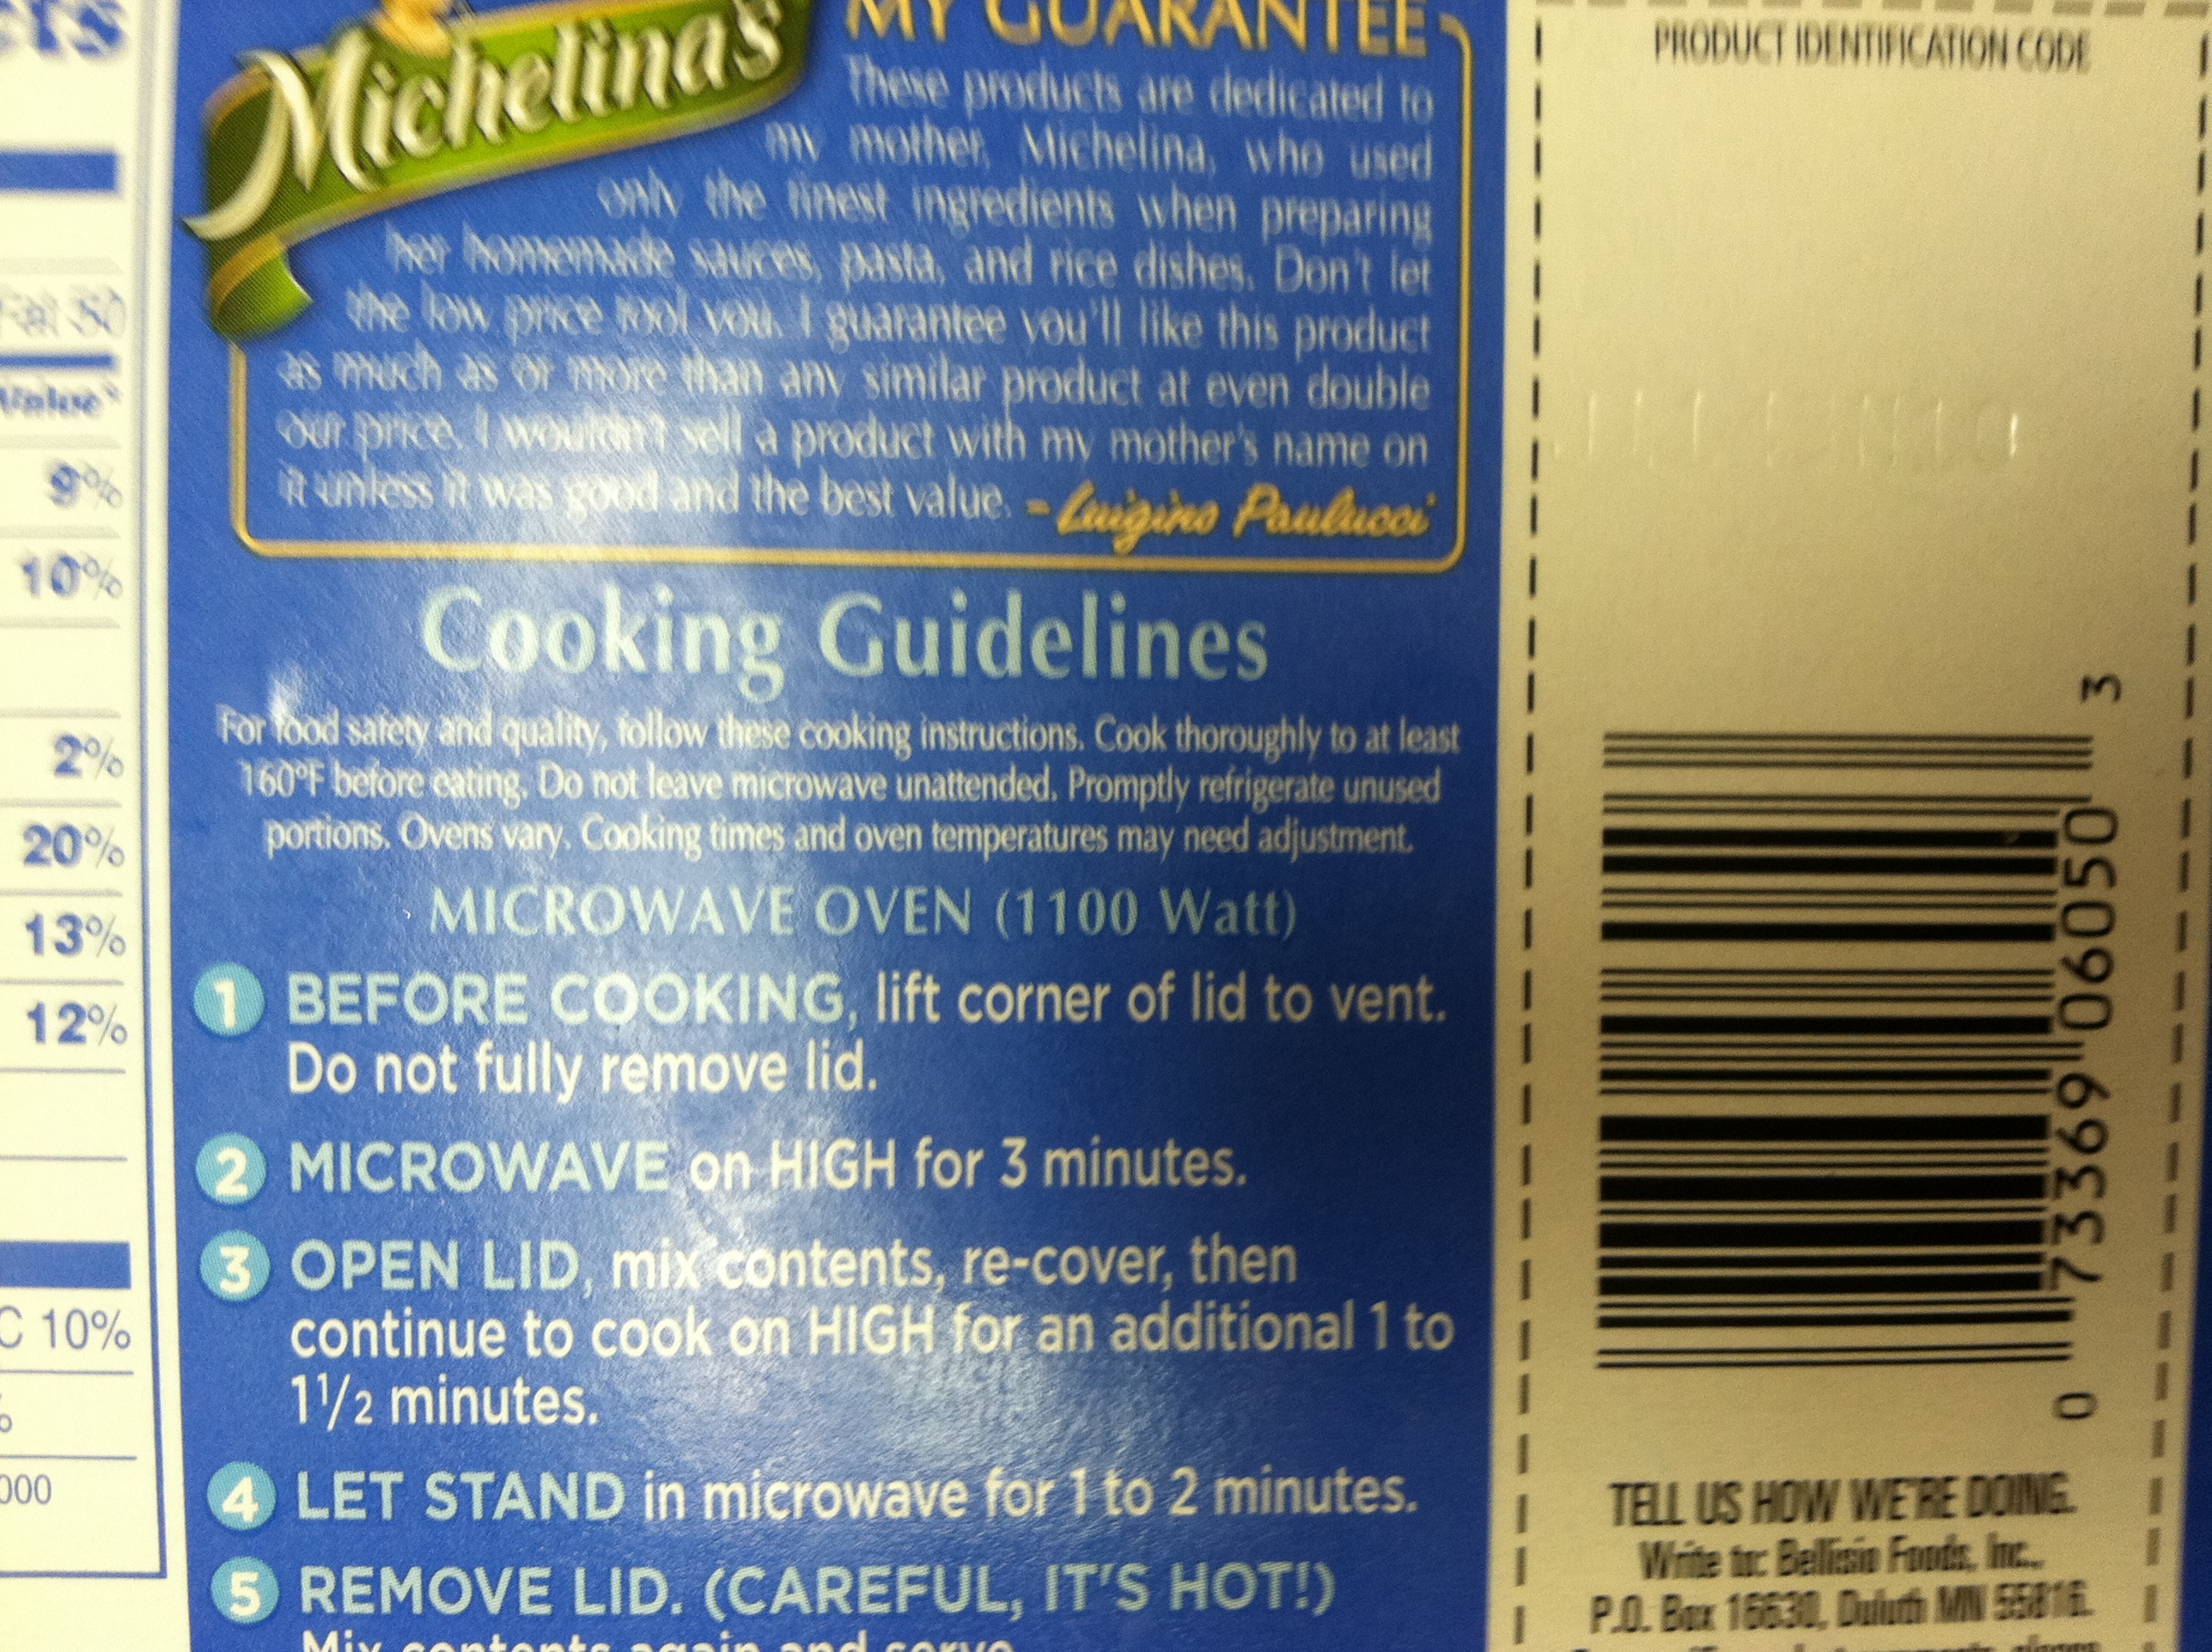Question: When does this expire?
Answer: unanswerable